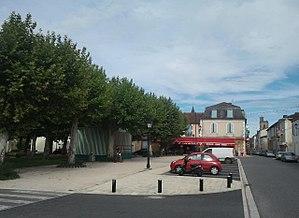
Place du Foirail à Masseube
Masseube est une commune française située dans le département du Gers, en région Occitanie.